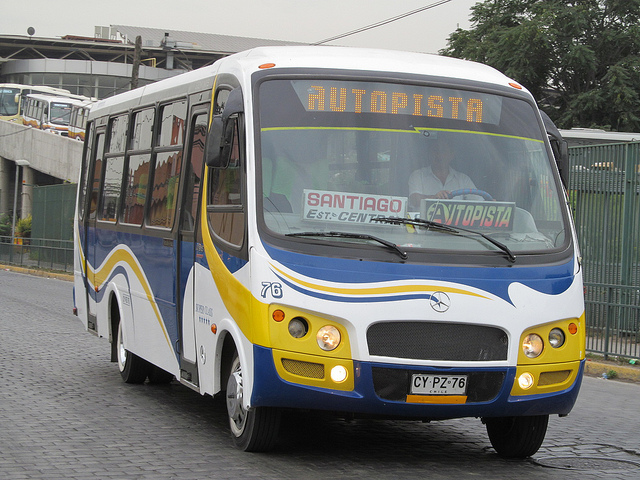
A bus that is blue, yellow, and white in a foreign country.

A passenger bus that is driving down the street.

a bus painted in white, blue and yellow

A colorful bus travels en route to Autopista.

A yellow, blue, and white bus on the road.